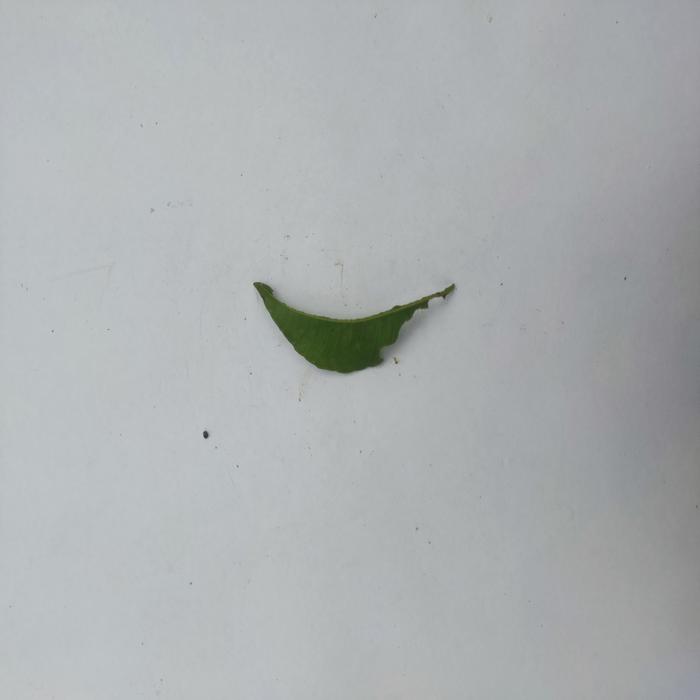
Crop: Hog Plum
Leaf condition: Caterpillars_Infestation